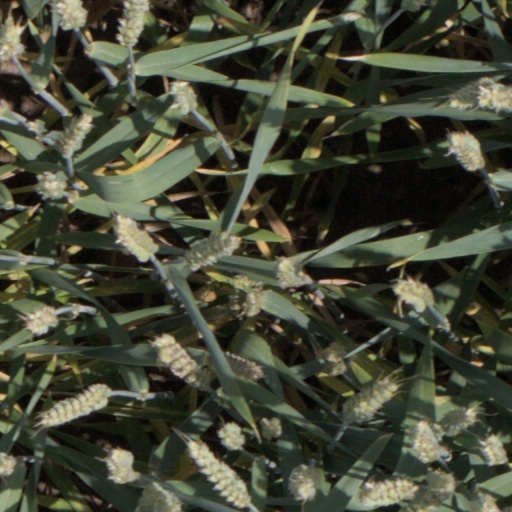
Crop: wheat